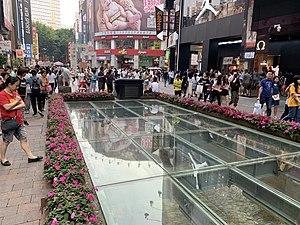
Canton ou Guangzhou est la capitale de la province du Guangdong dans le sud de la Chine. Elle a le statut administratif de ville sous-provinciale de la République populaire de Chine.